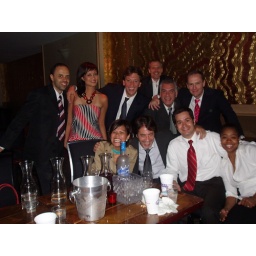
The long night was fueled by a bottle of Grey Goose vodka and carafes of orange juice and 7-Up.